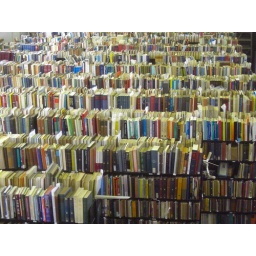
50,000 academic books stored under one roof in this Cambridge book repository.